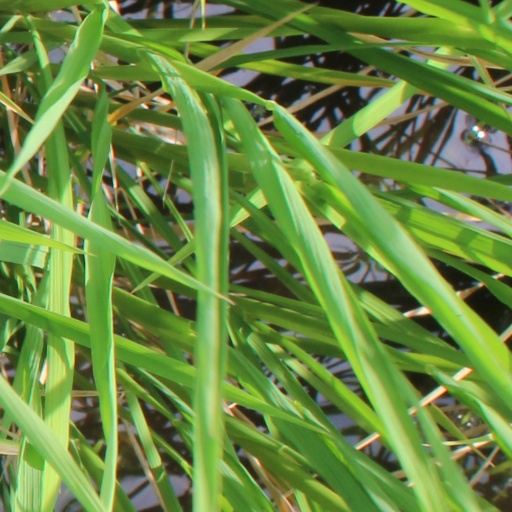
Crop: rice